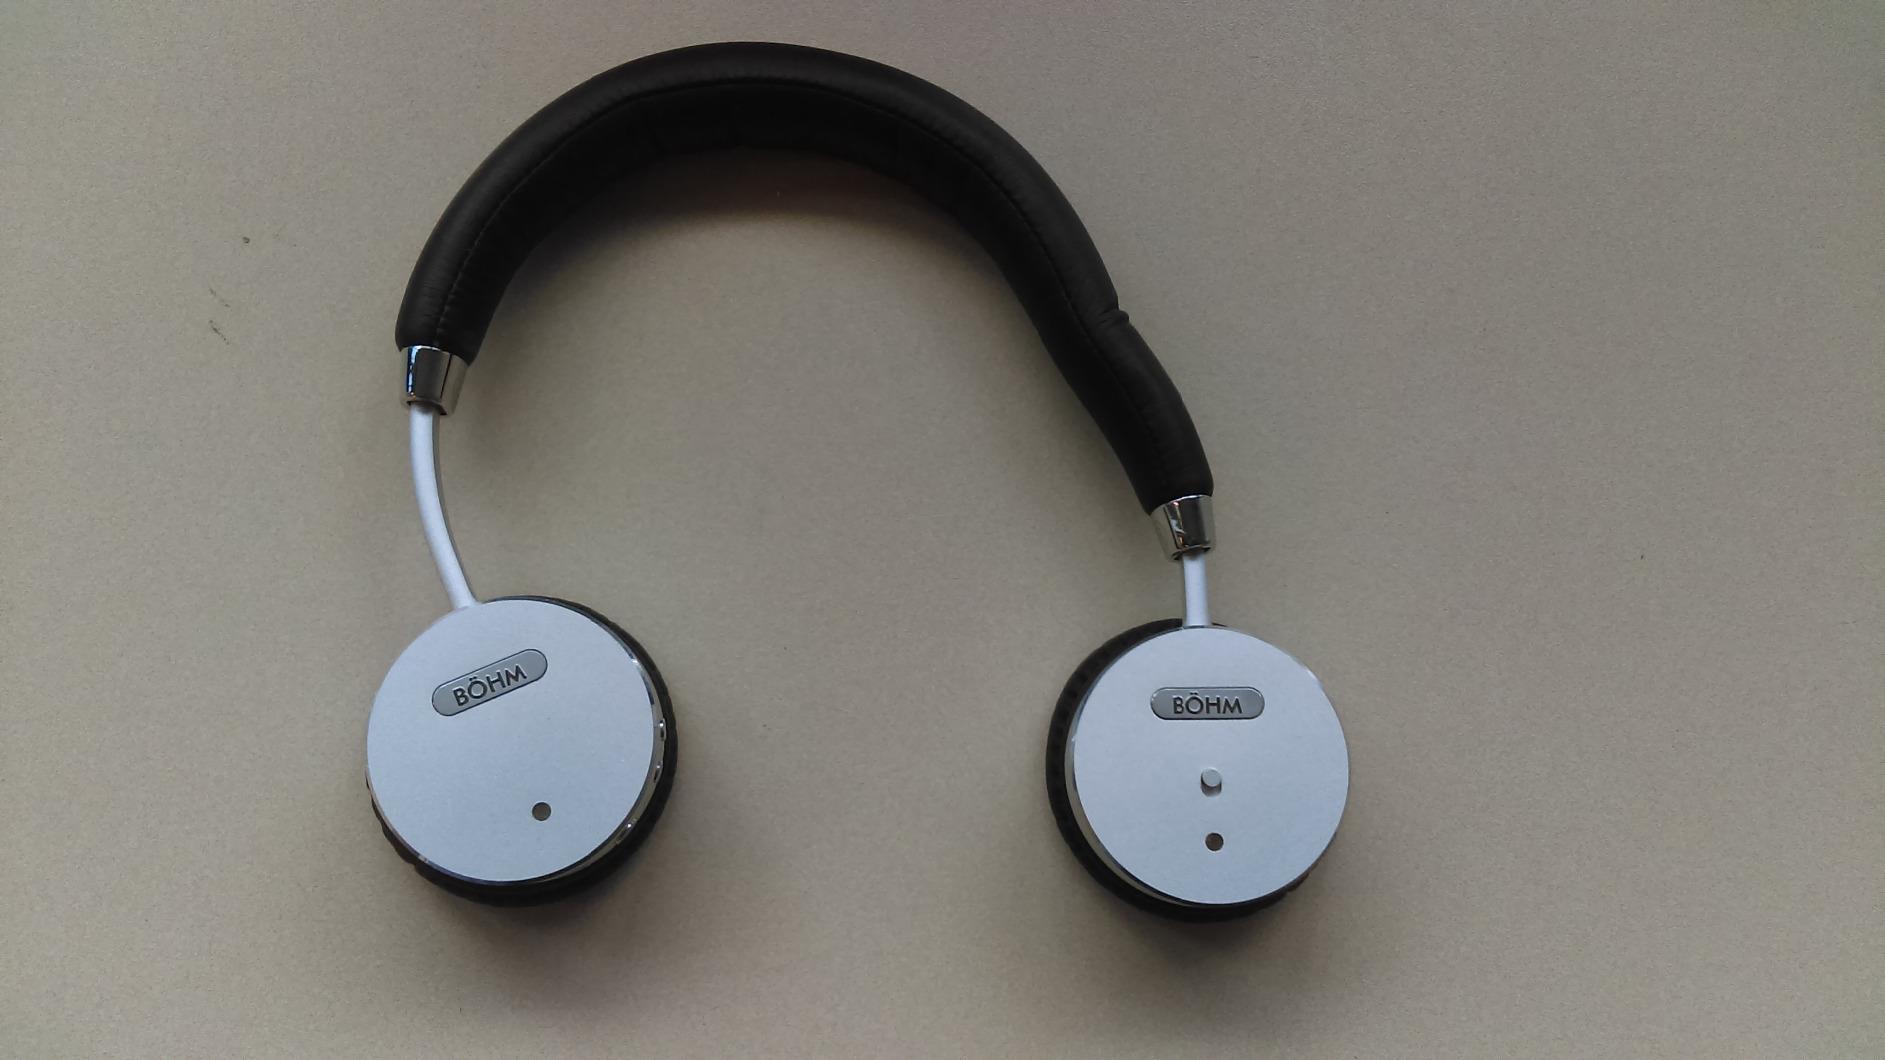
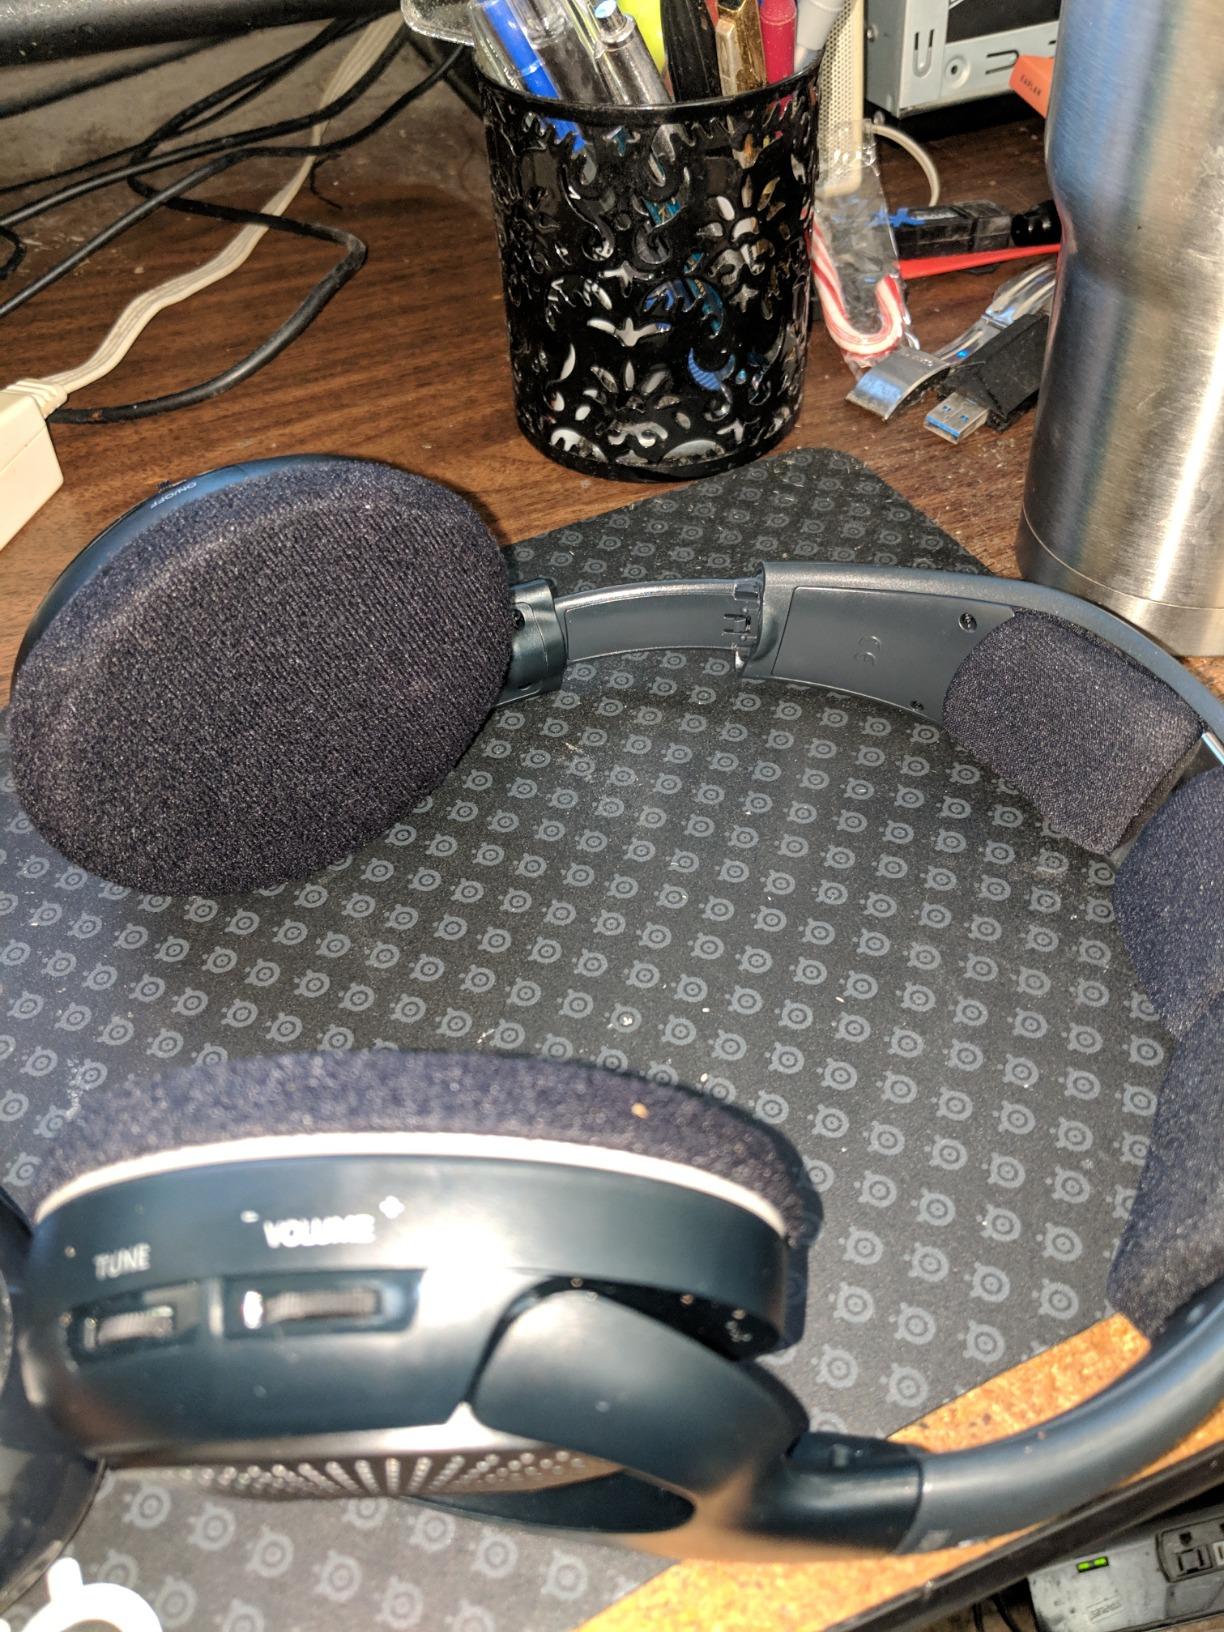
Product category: headphones
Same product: no